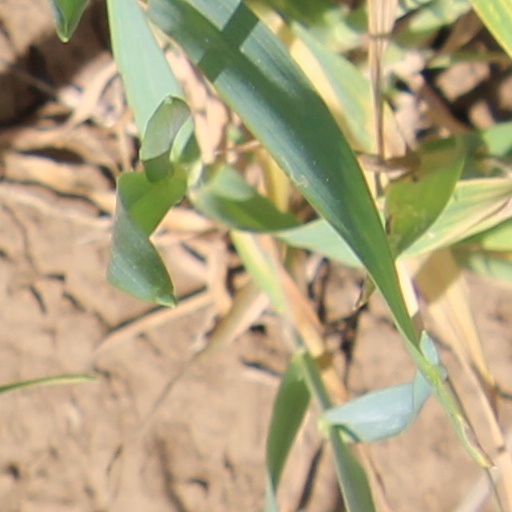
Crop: wheat